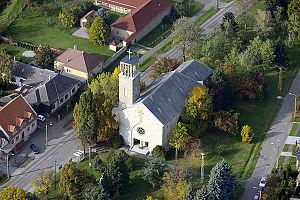
Maklár est un village et une commune du comitat de Heves en Hongrie.